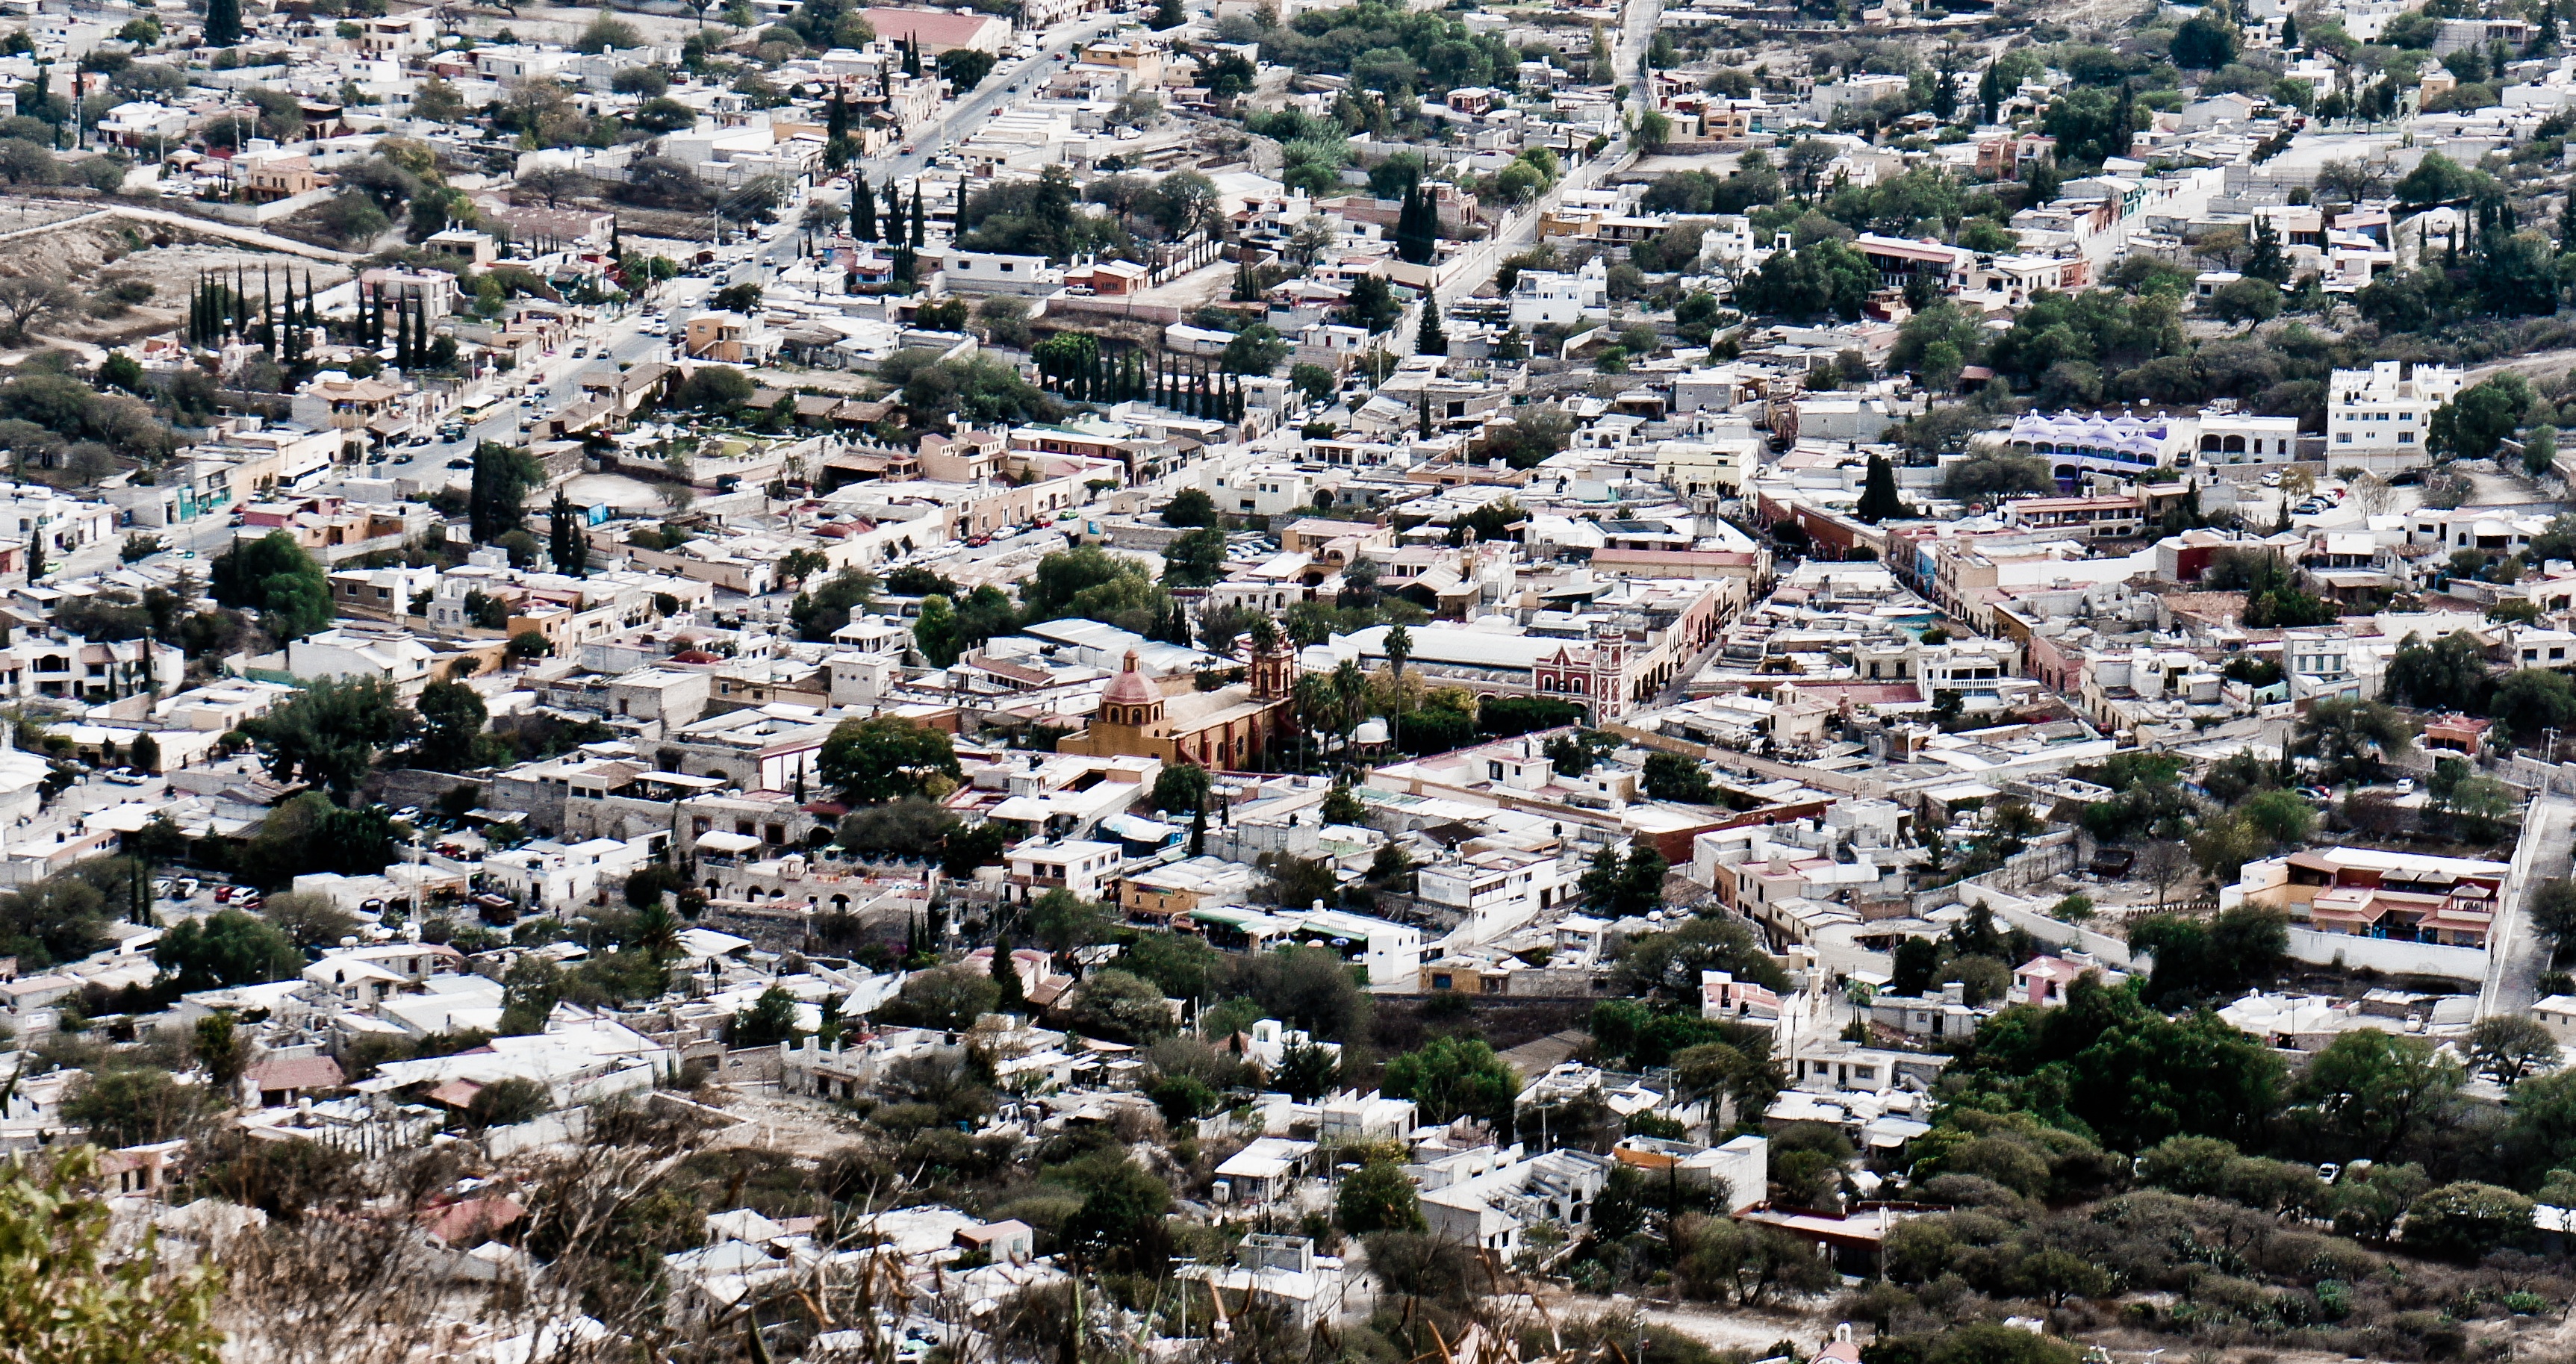
flower, town, city, cityscape, travel, village, suburb, mexico, houses, neighbourhood, bird's eye view, aerial photography, residential area, human settlement, geological phenomenon, bernal